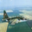
Label: airplane